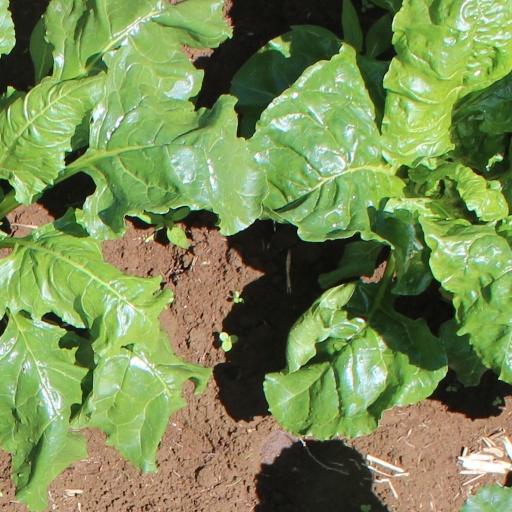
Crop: sugar beet